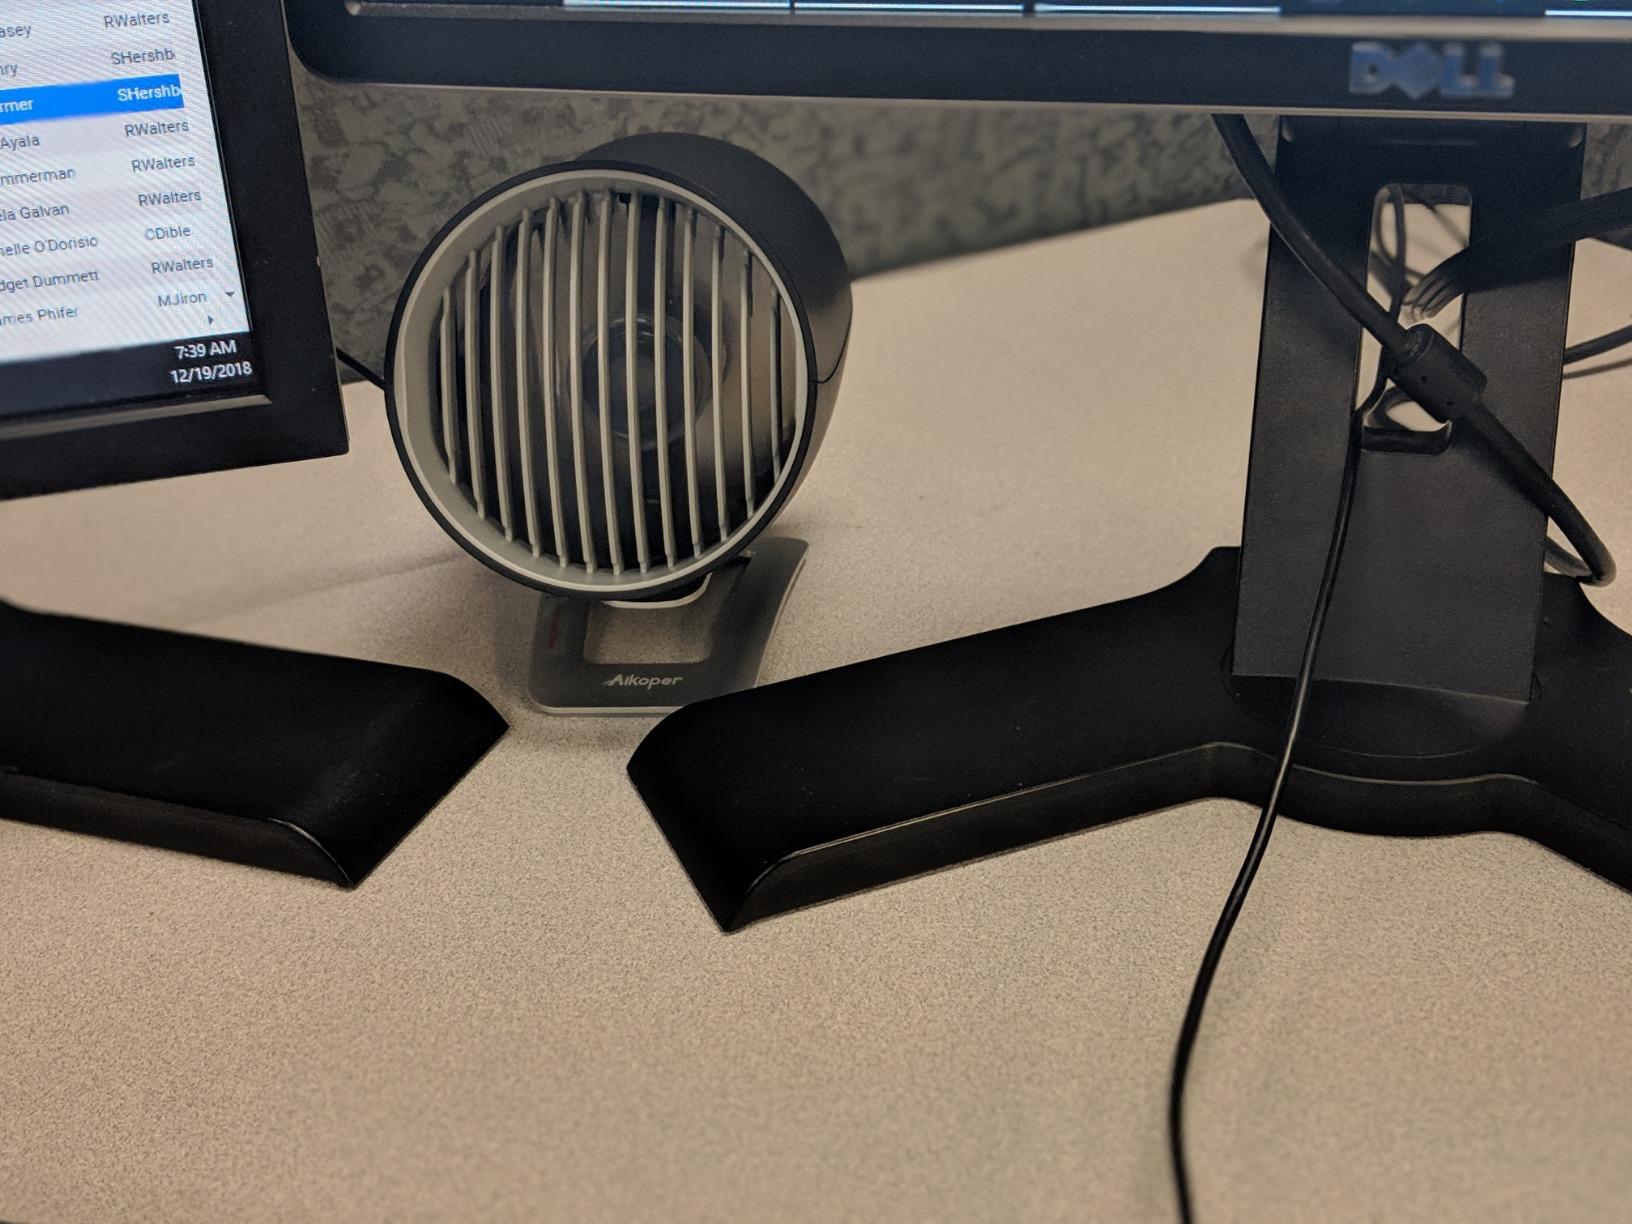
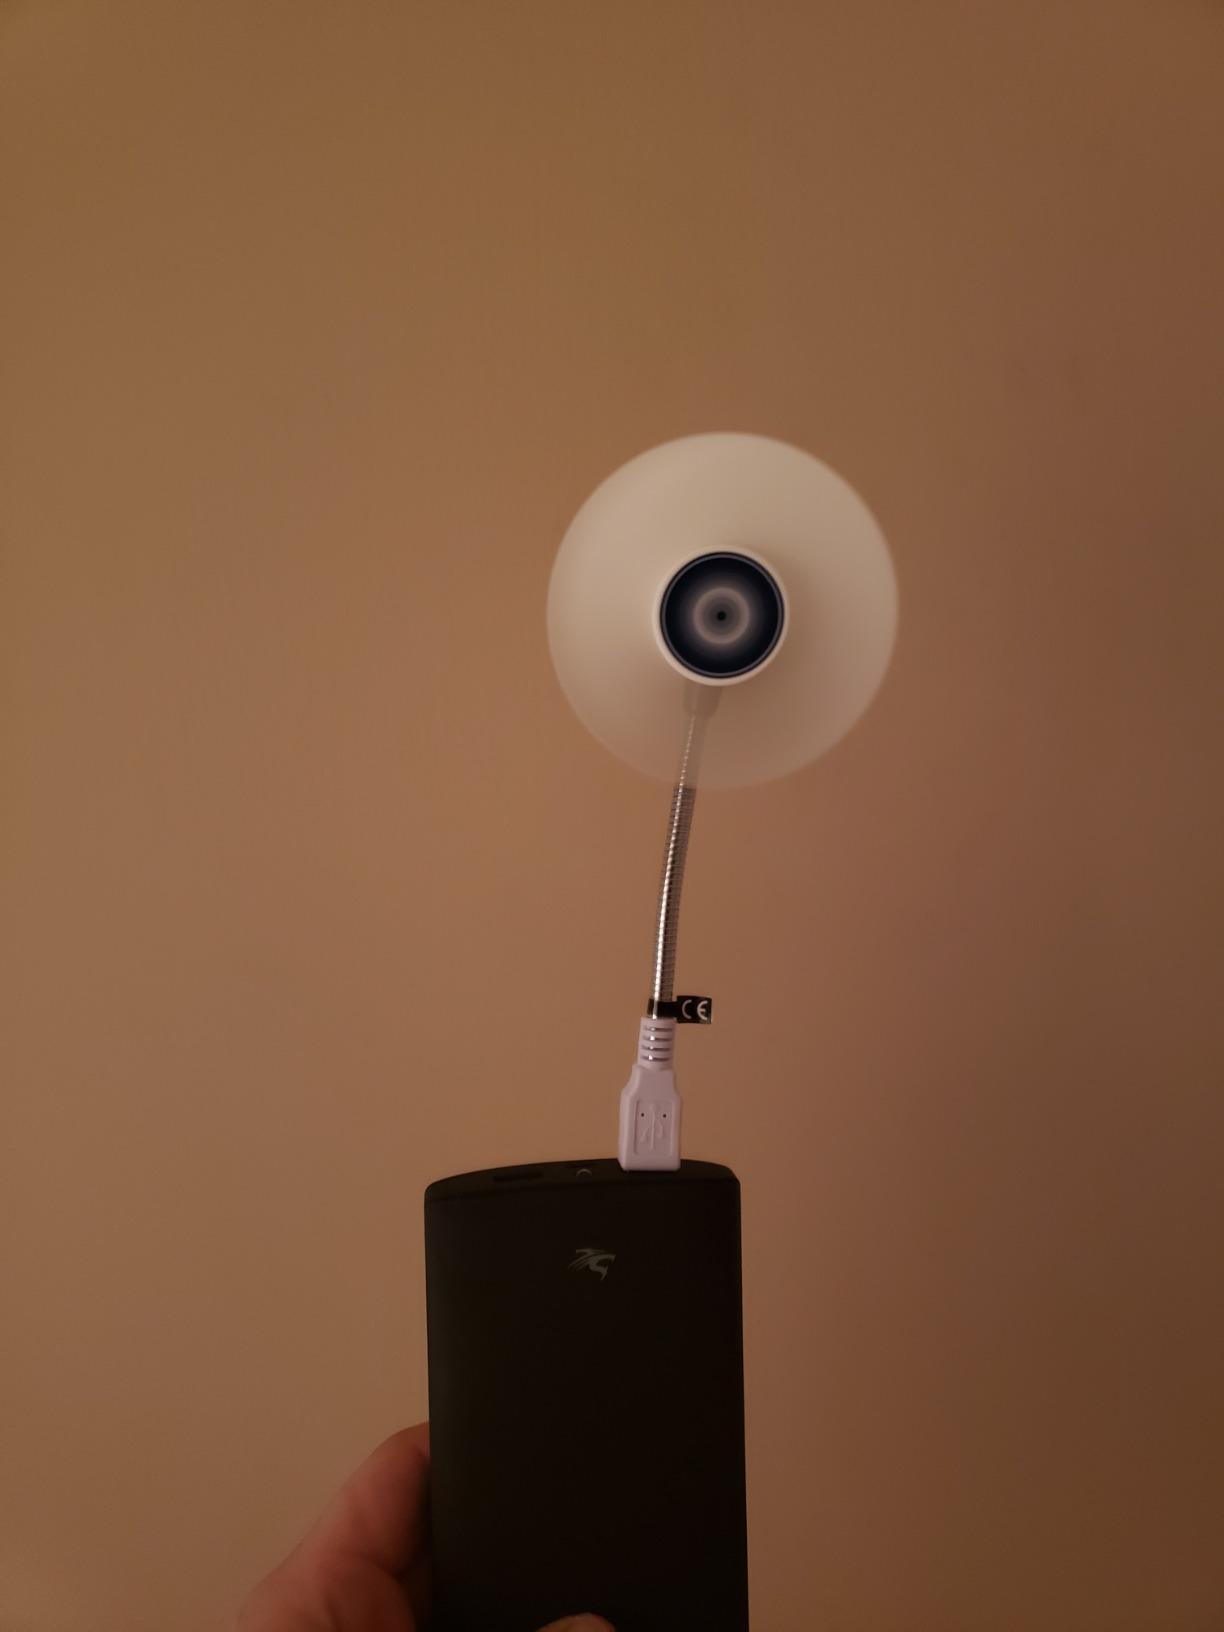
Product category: fan
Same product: no